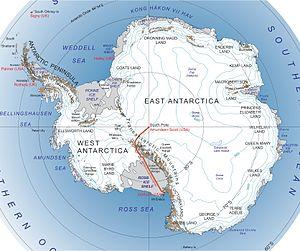
L'autoroute du pôle Sud est une route de glace en Antarctique qui relie la station côtière de McMurdo à la base antarctique Amundsen-Scott au pôle Sud. La construction de celle-ci a commencé en 2003 et s'est achevée au début de l'année 2006.